Spring Hill Baths

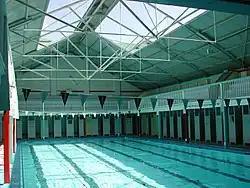
Spring Hill Baths, 2004

Spring Hill Baths is a heritage-listed swimming pool at 14 Torrington Street, Spring Hill, City of Brisbane, Queensland, Australia. It was designed by Thomas Kirk and built from 1886 to 1913 by William M Park. It is also known as Arthur Street City Baths and Municipal Baths at Spring Hill. It was added to the Queensland Heritage Register on 21 October 1992.